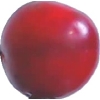
Label: cherry_wax_red